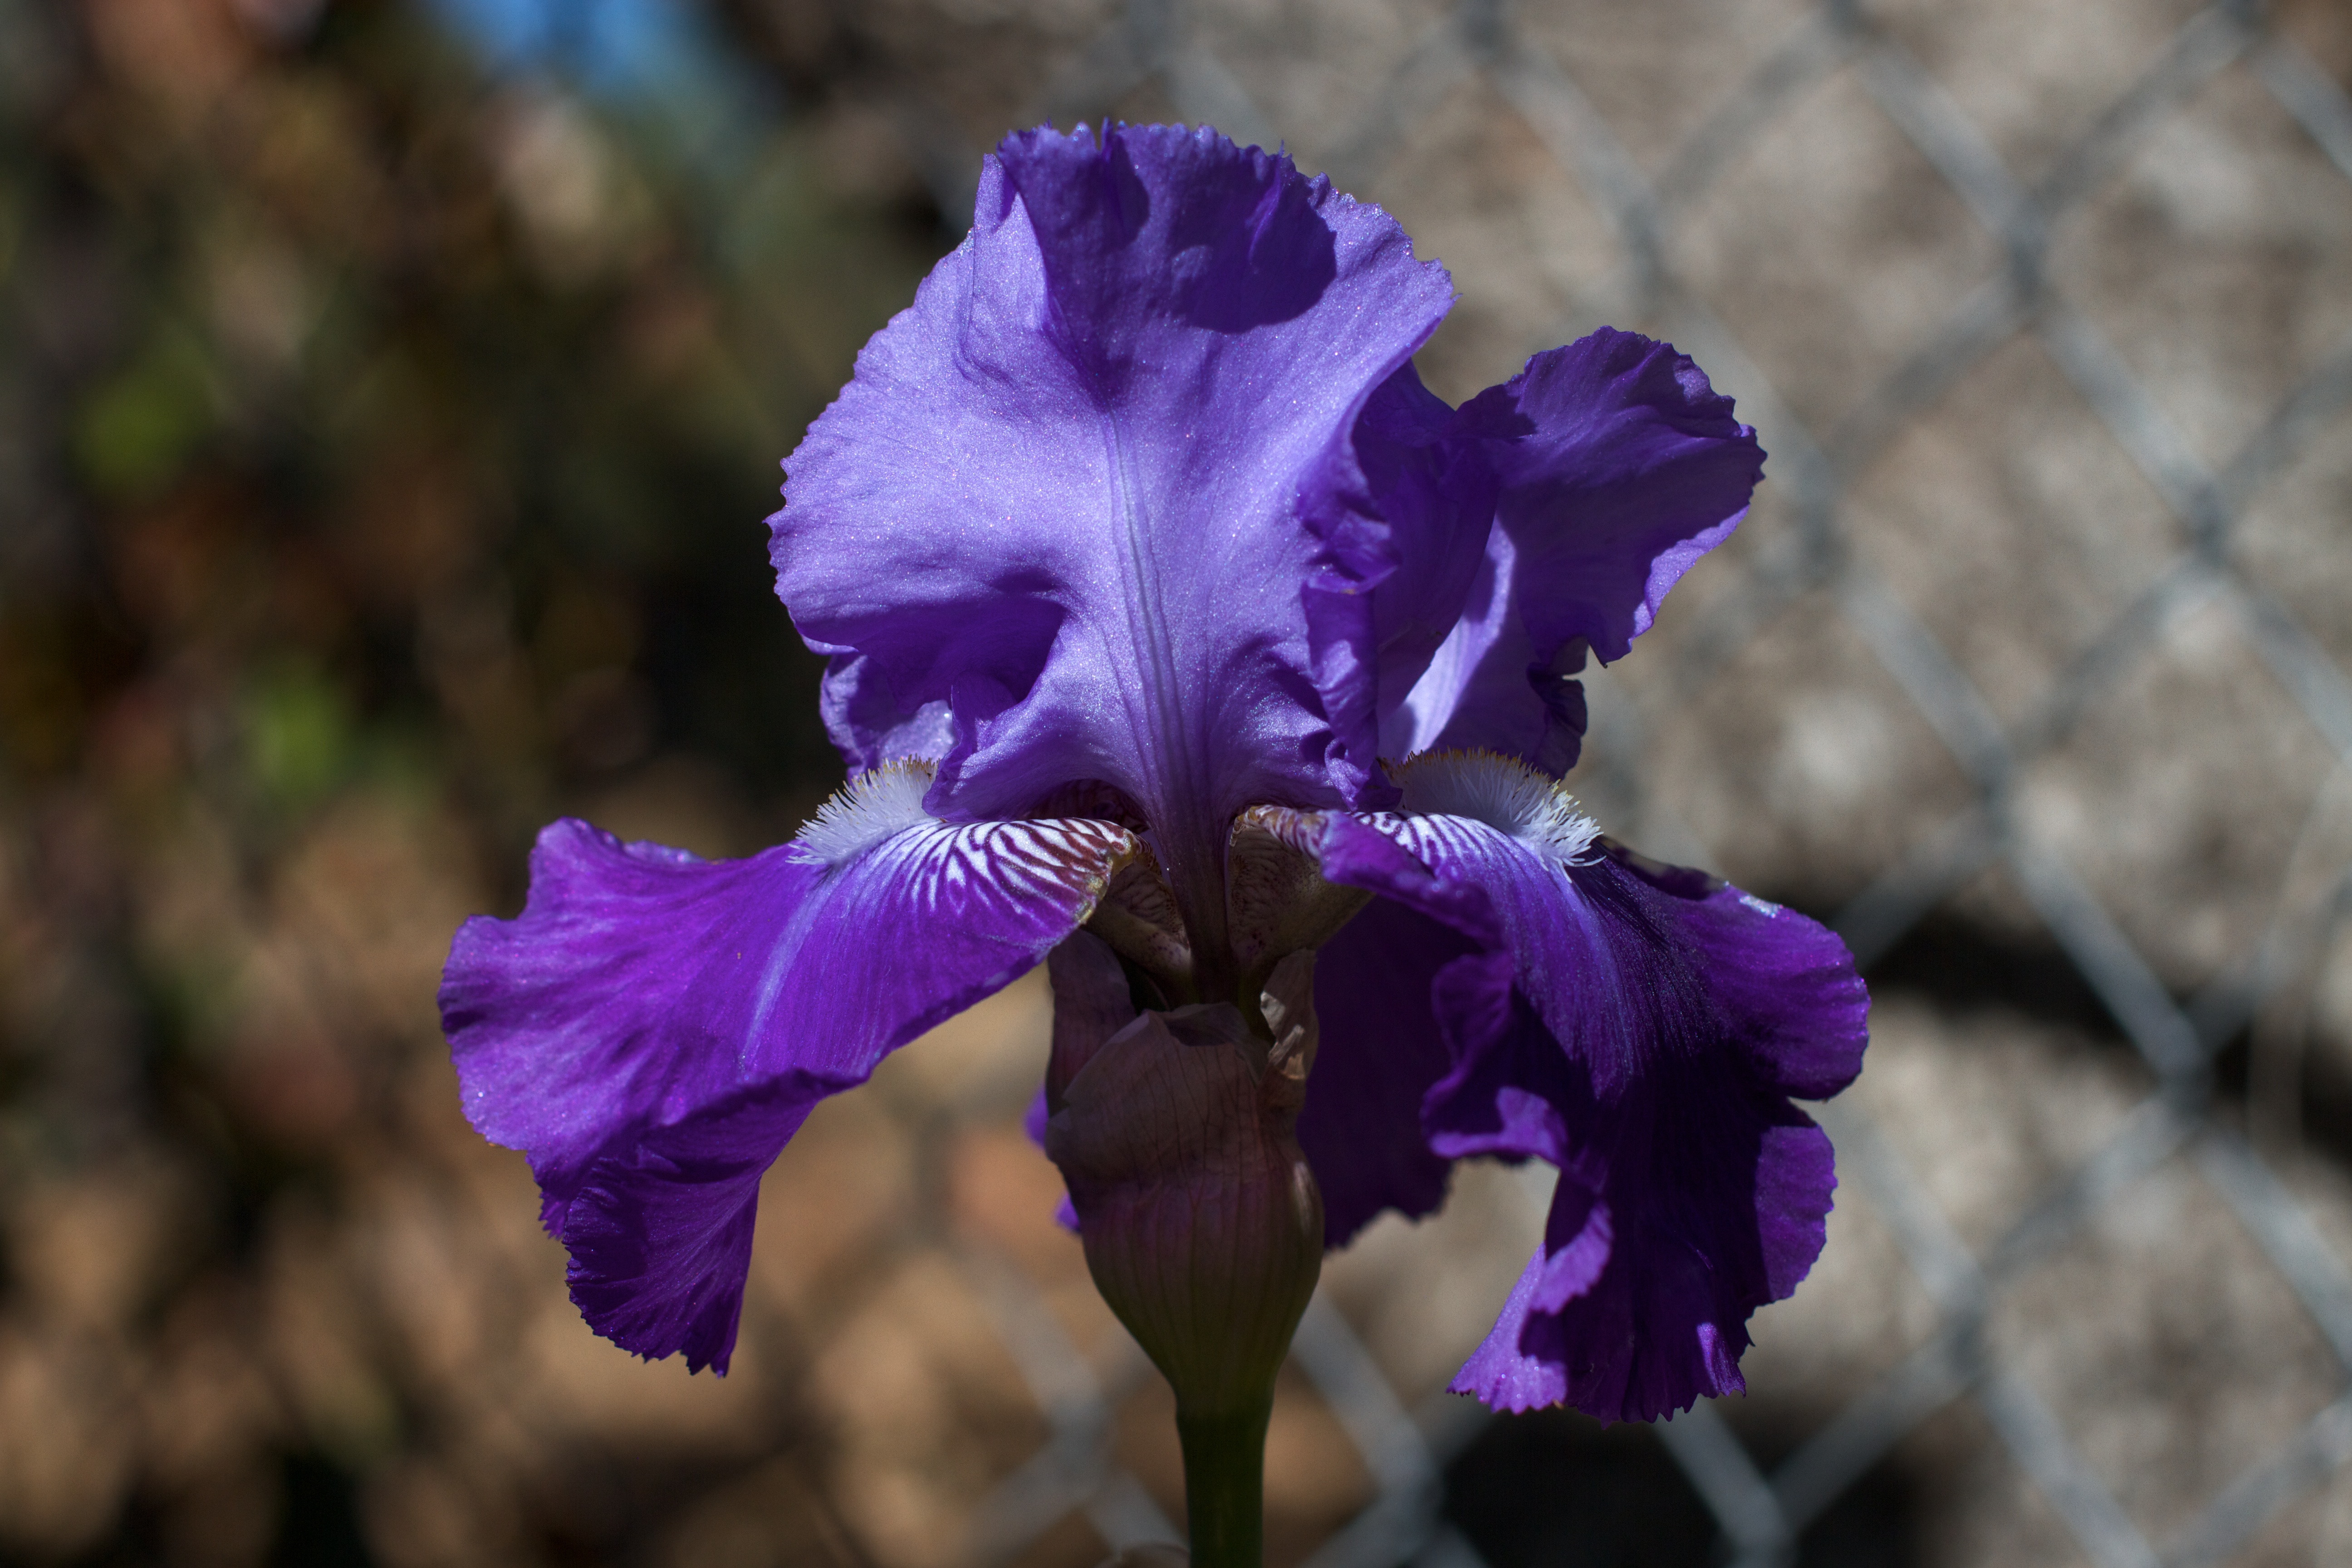
flower, plant, flora, purple, iris, botany, land plant, eye, flowering plant, iris family, organ, petal, macro photography, wildflower